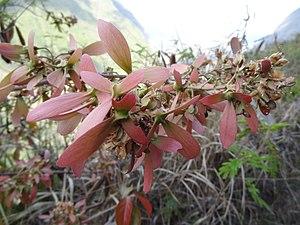
Hiptage benghalensis, la liane de cerf, est une espèce de plantes dicotylédones de la famille des Malpighiaceae, originaire d'Asie tropicale.